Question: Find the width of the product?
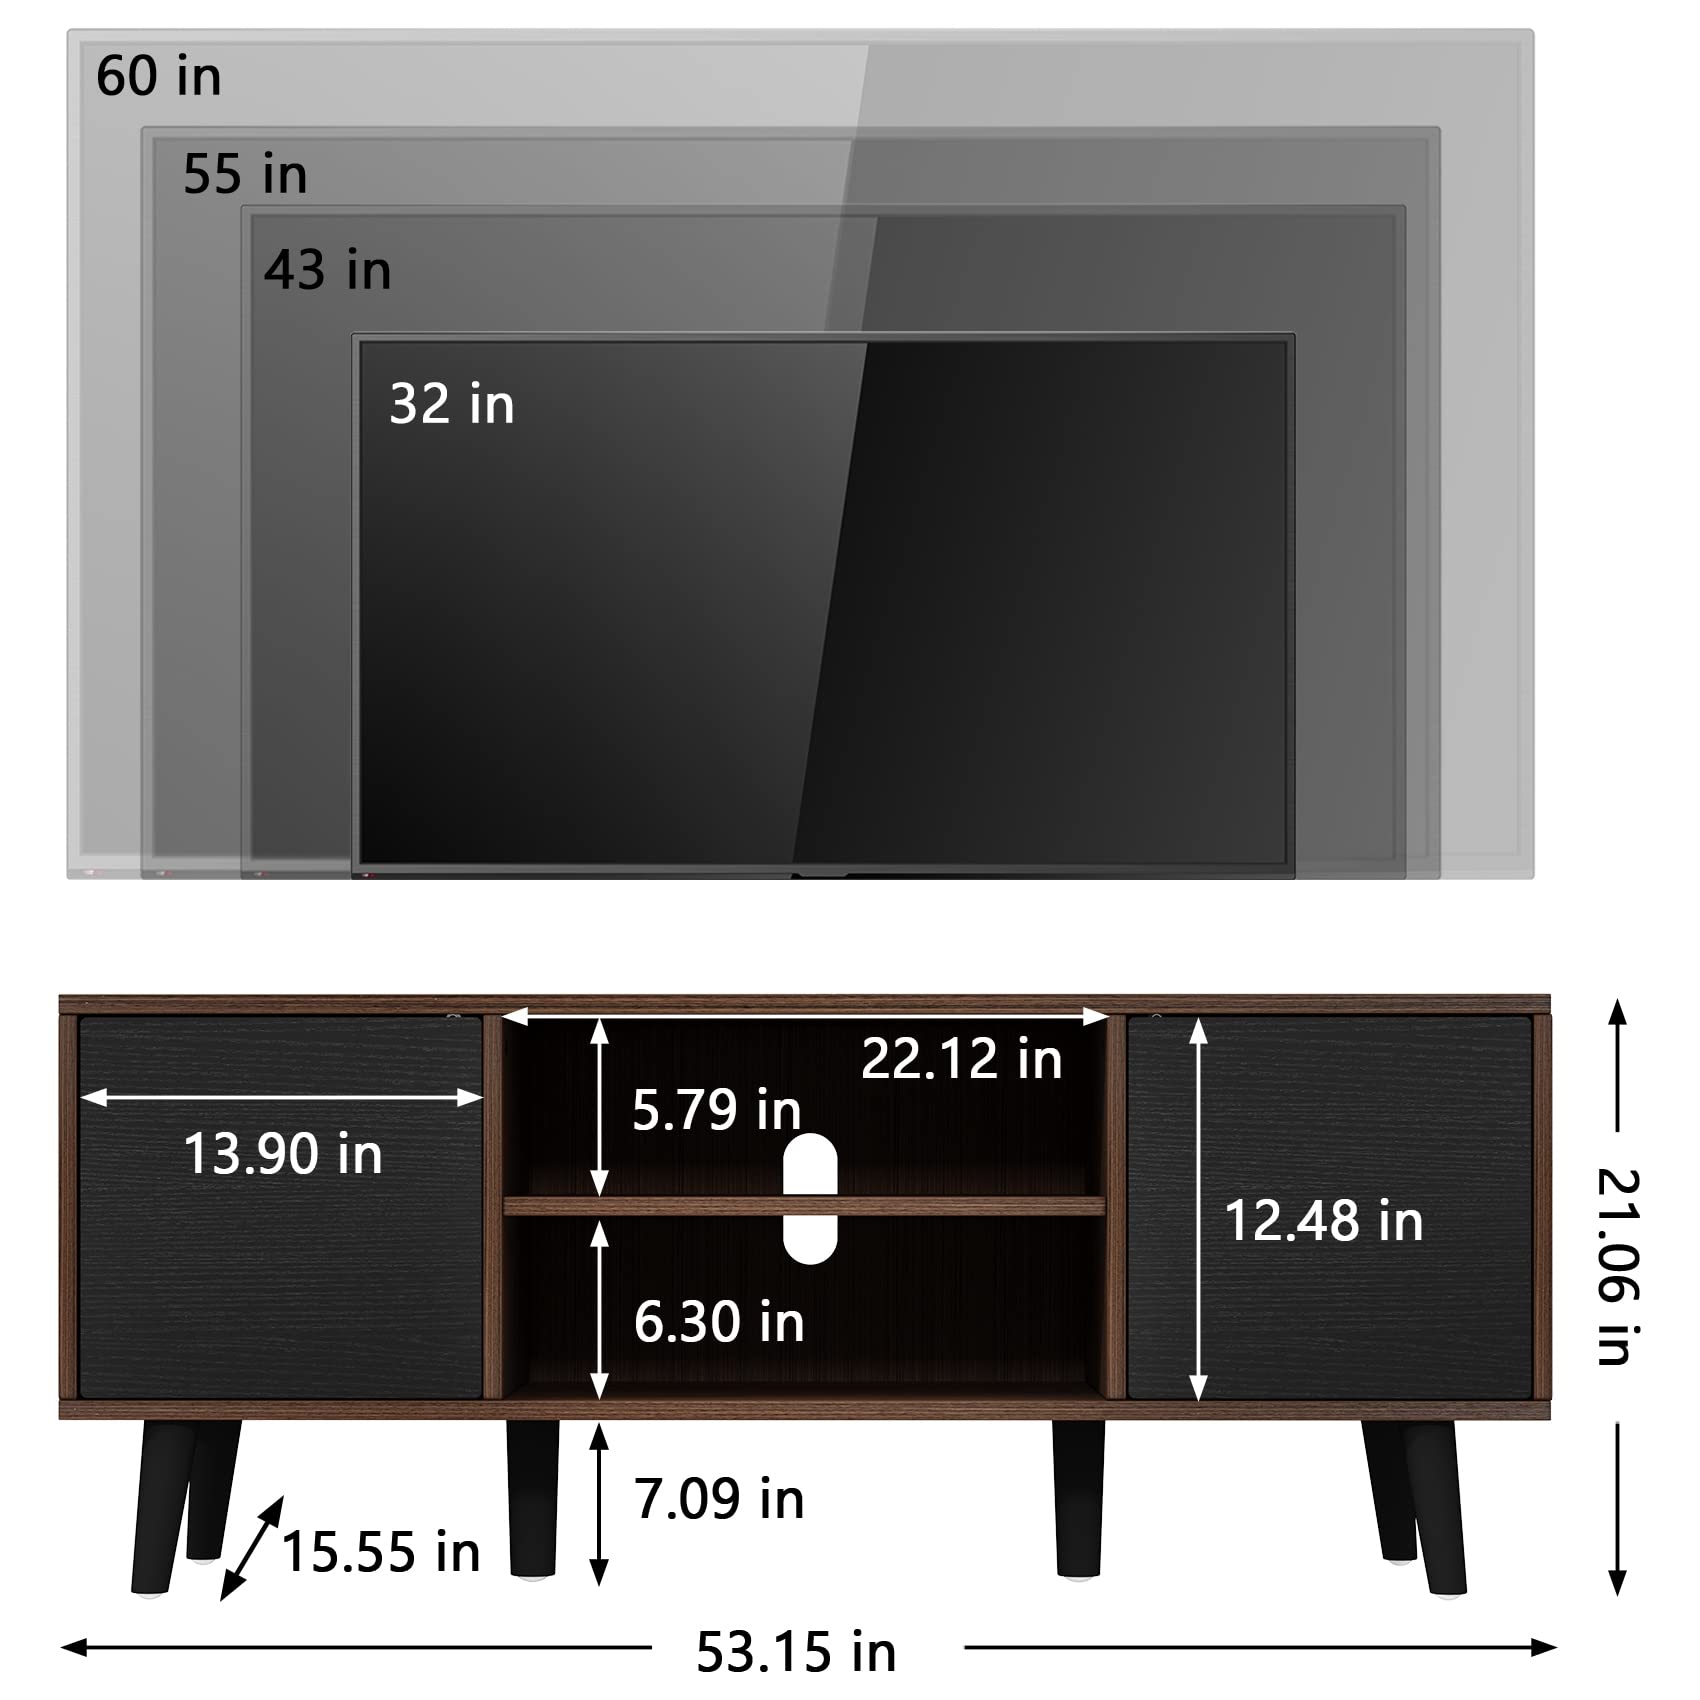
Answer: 53.15 inch